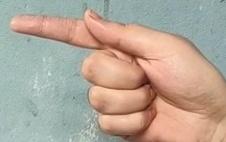
ASL sign: G